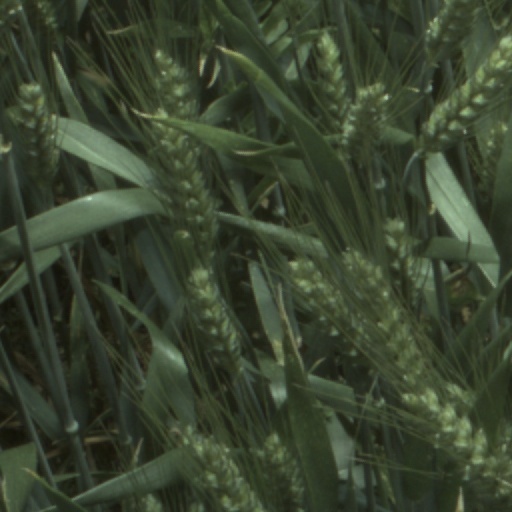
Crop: wheat